Serfdom in Poland

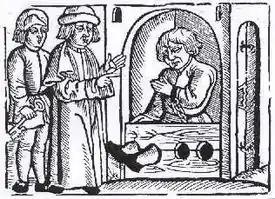
A peasant in stocks in a 16th-century Polish woodcut

Serfdom in Poland was a legal and economic system that bound the peasant population to hereditary plots of land owned by the "szlachta", or Polish nobility. Emerging from the 12th century, this system became firmly established by the 16th century, significantly shaping the social, economic, and political landscape of the Polish–Lithuanian Commonwealth.